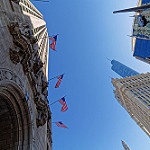
Label: buildings